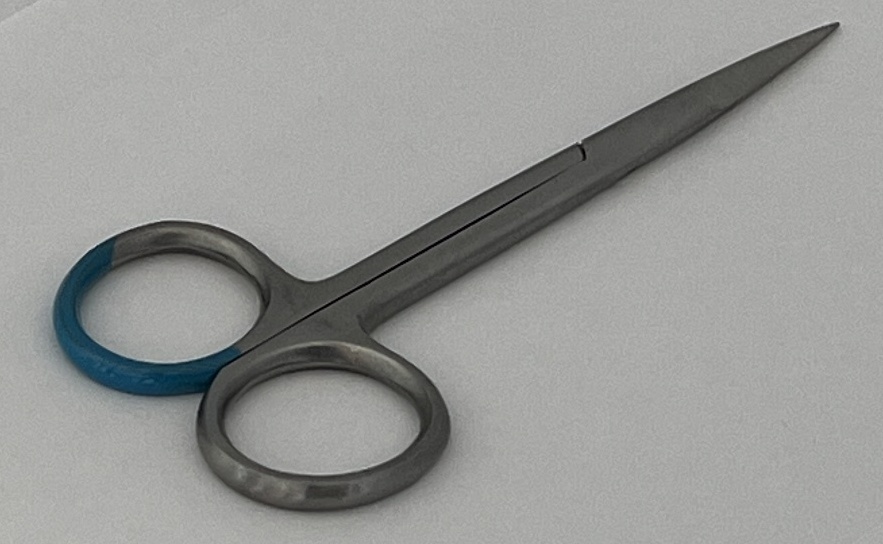
Hinged instrument state: closed